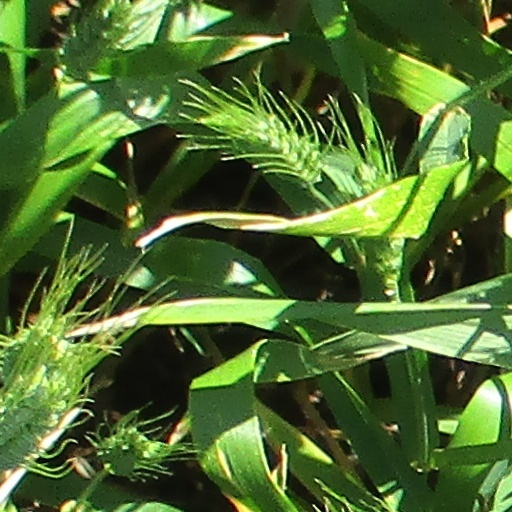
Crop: wheat